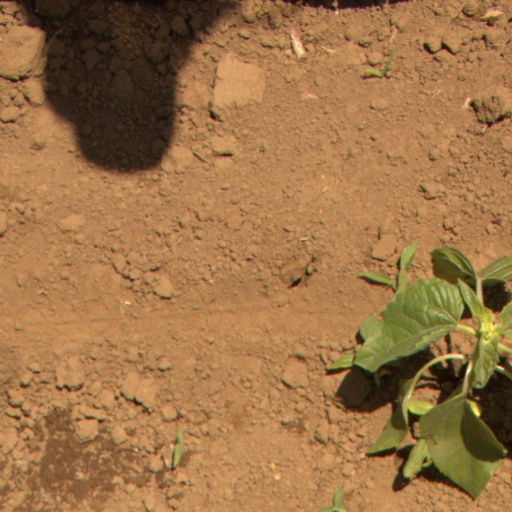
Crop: Jerusalem artichoke